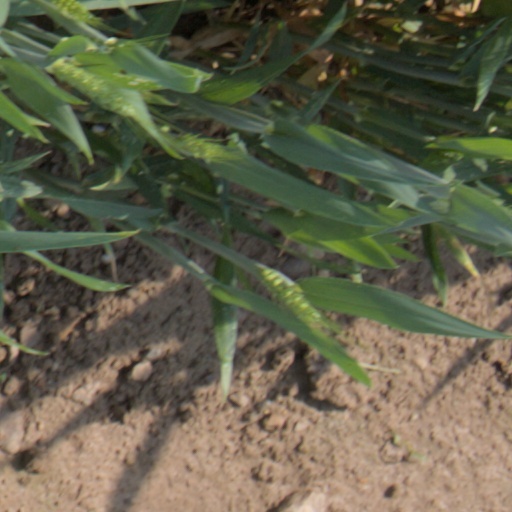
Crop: wheat